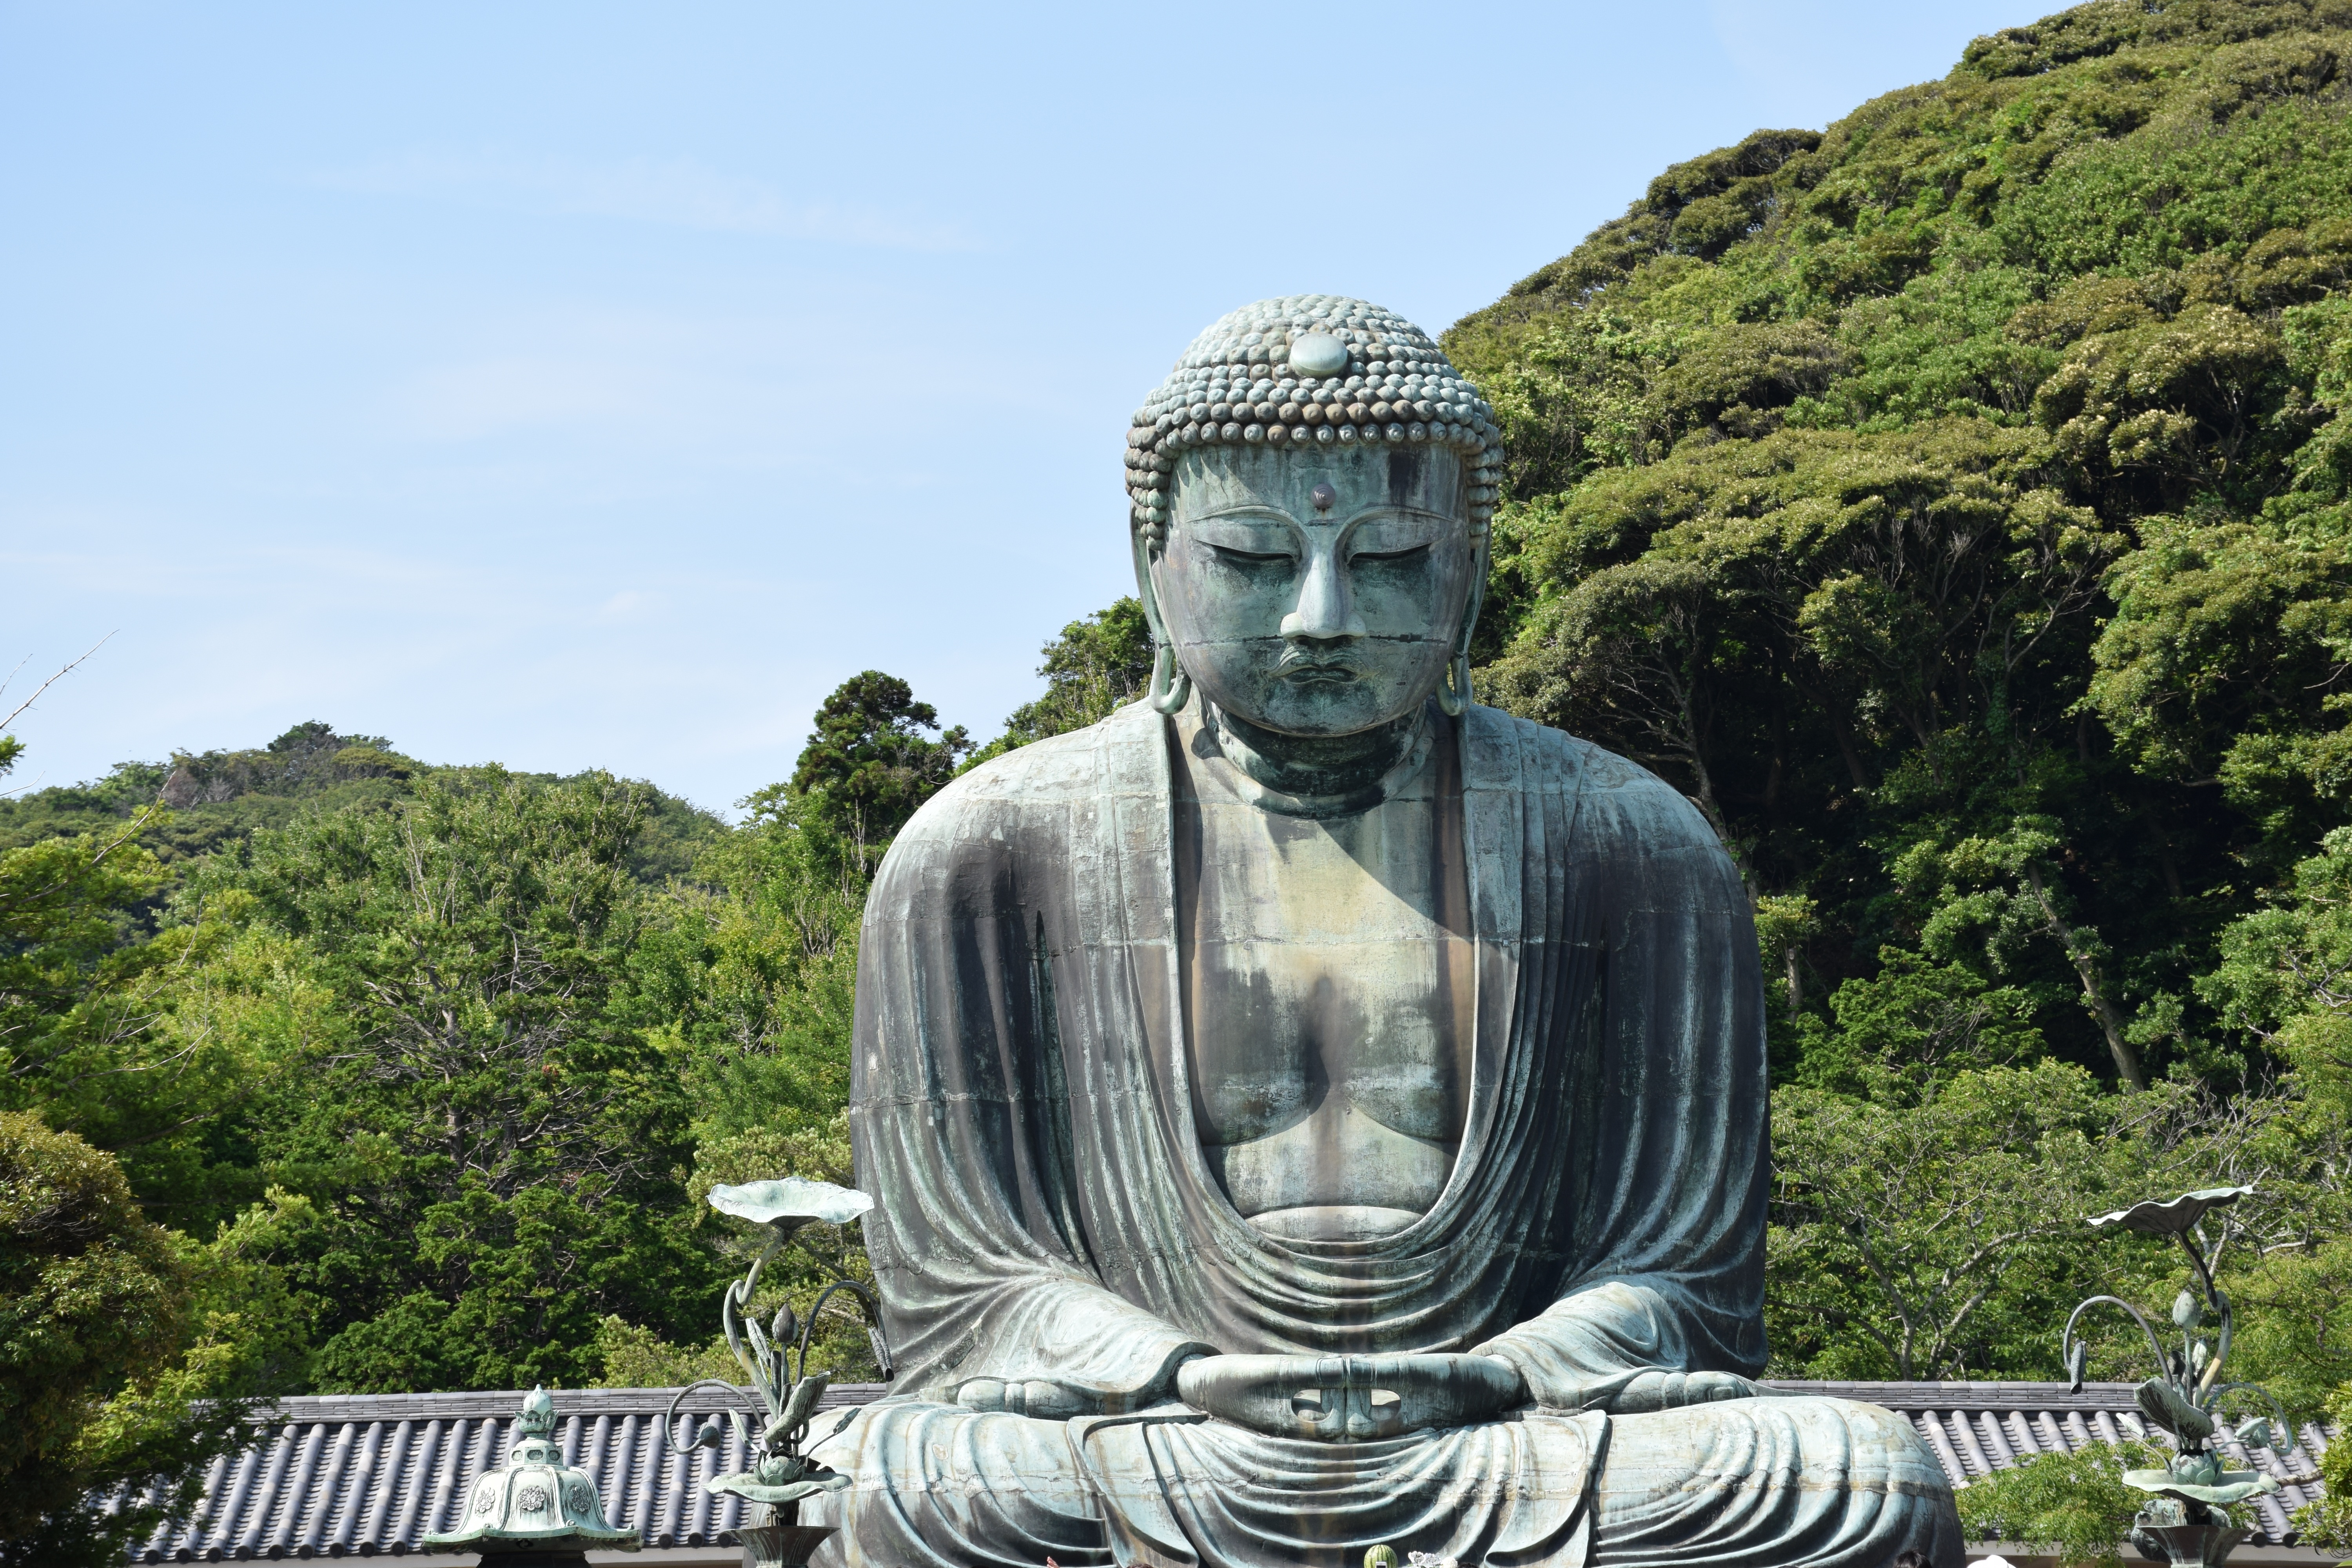
monument, statue, landmark, sculpture, temple, kamakura, wat, archaeological site, big buddha, hindu temple, gautama buddha, ancient history, kotoku